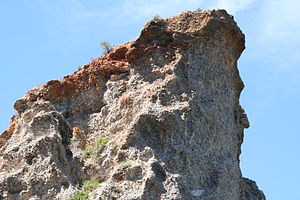
Alluvium
Alluvium
Alluvium er løst, ucementeret materiale som efterlades af floder eller gletsjere.